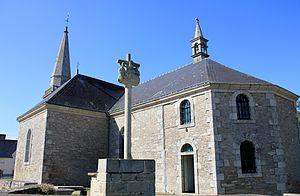
Église Saint-Arnould à Saint-Allouestre, Morbihan, France. Vue sud-est de l'église.
Saint-Allouestre [sɛ̃talwɛstʁ] est une commune française, située dans le département du Morbihan en région Bretagne.